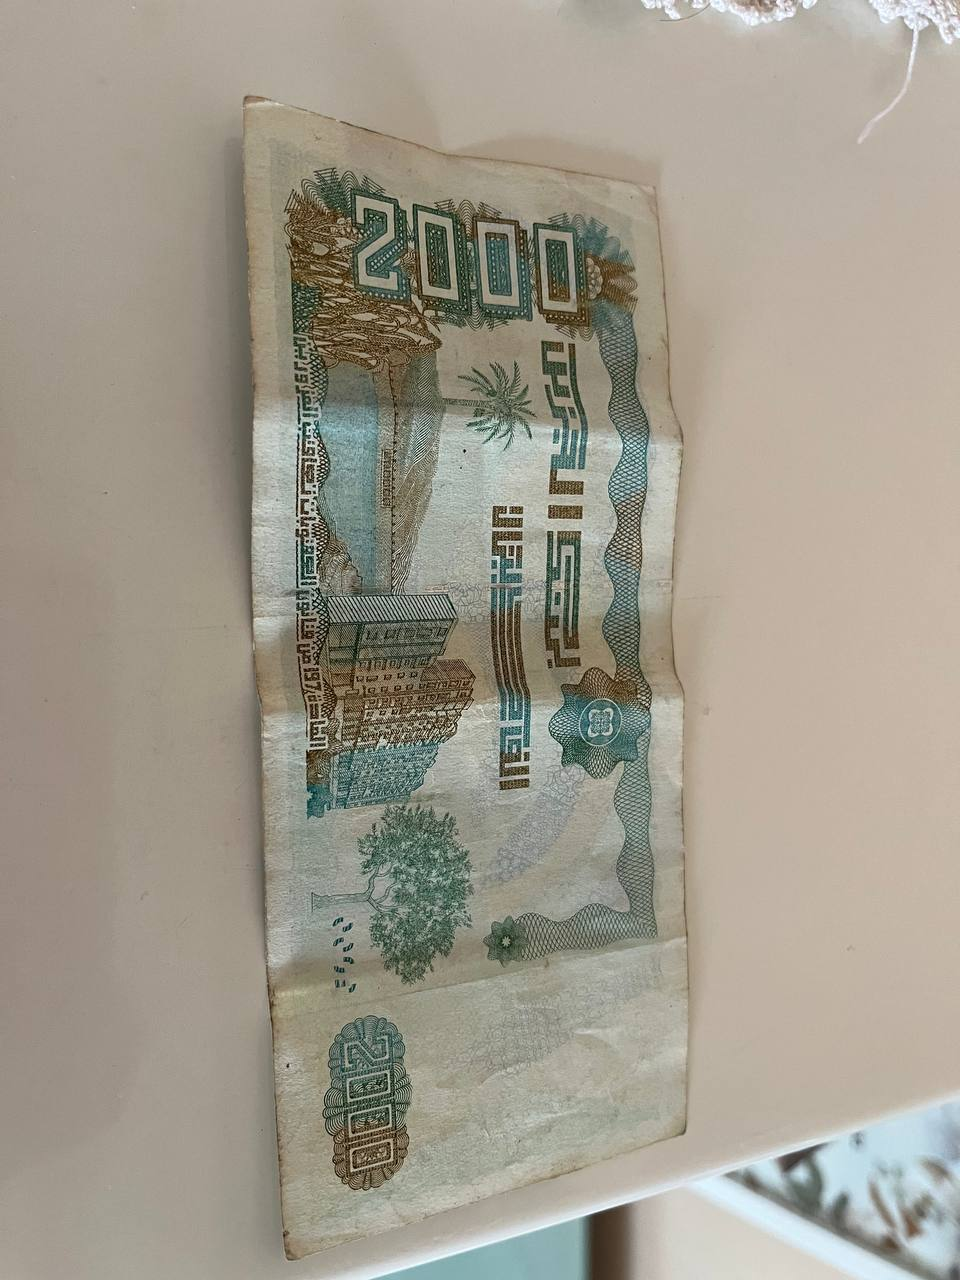
Denomination: 2000DZD